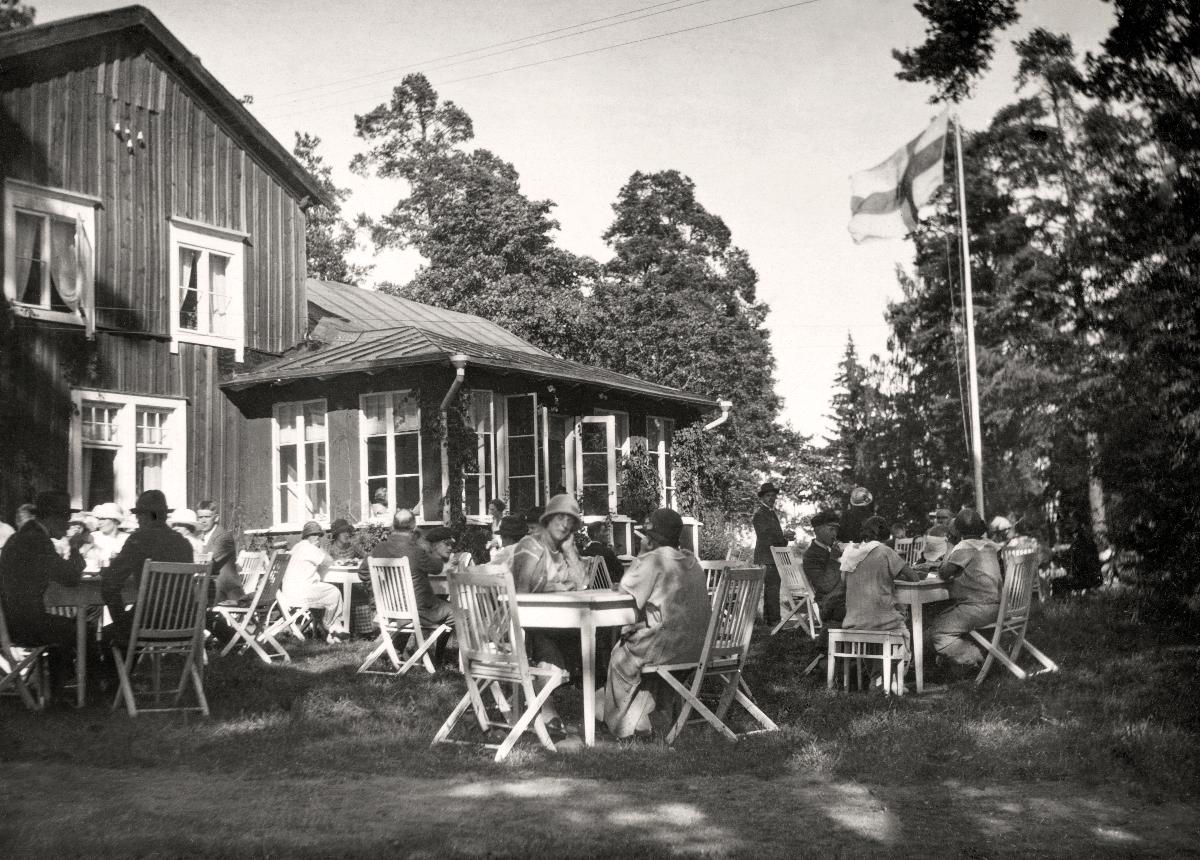
Kalastajatorppa; Kalastajatorppa
sisällön kuvaus: Ihmisiä Munkkiniemen Kalastajatorppalla Helsingissä 1926. content description: People at Kalastajatorppa in Munkkiniemi, Helsinki 1926.
Vuosi: 1926
Paikka: Suomi; Suomi, Uusimaa, Helsinki; Suomi, Uusimaa, Helsinki, Munkkiniemi Helsinki
Aiheet: rakennukset; ravintolat; kahvilat; vapaa-aika; buildings; restaurants; cafés; cafes; architecture; leisure; byggnader; restauranger; kaféer; fritid